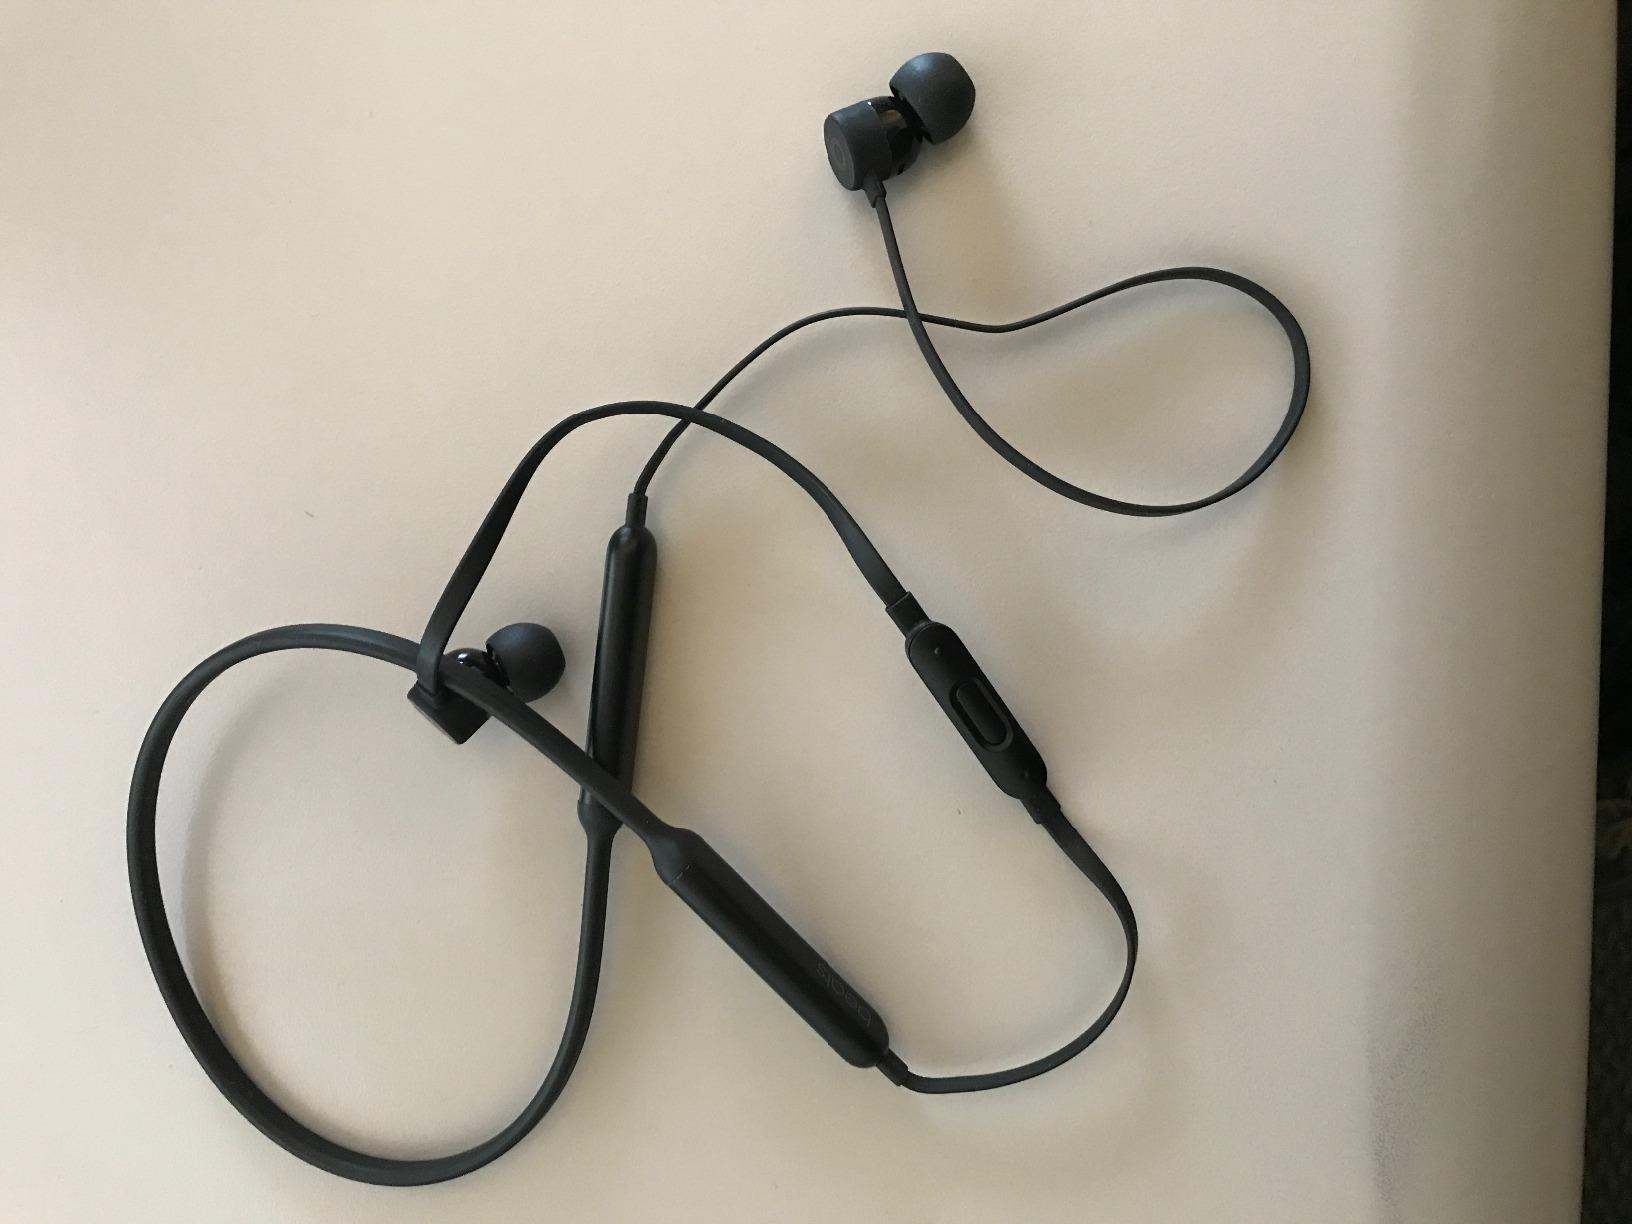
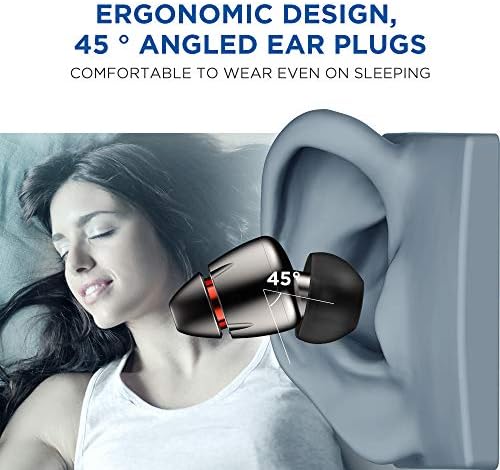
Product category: headphones
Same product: no